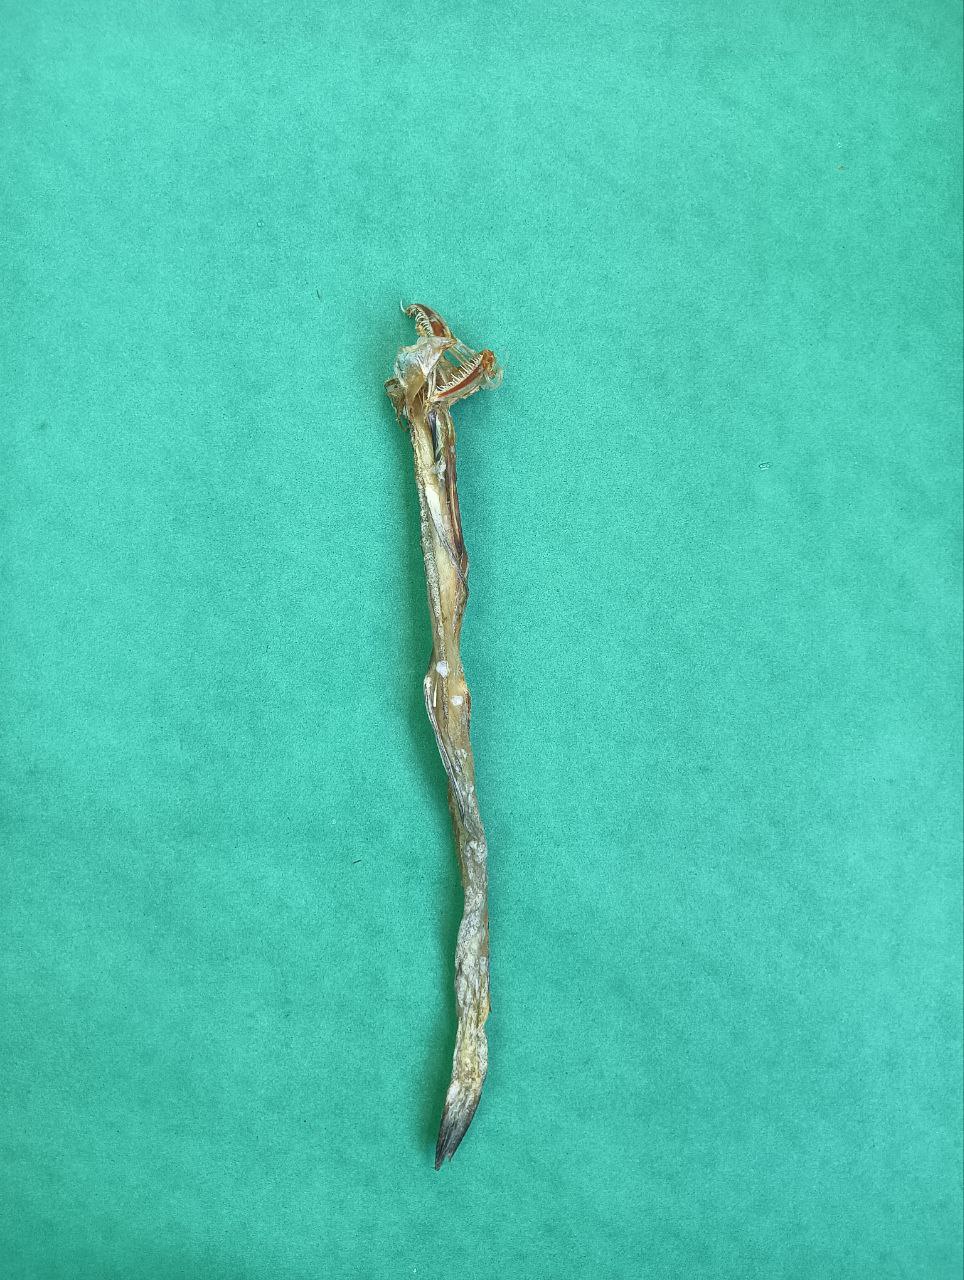
Species: Loitta